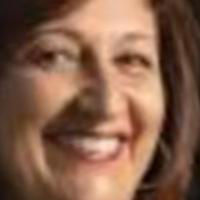
Age group: age 56-65